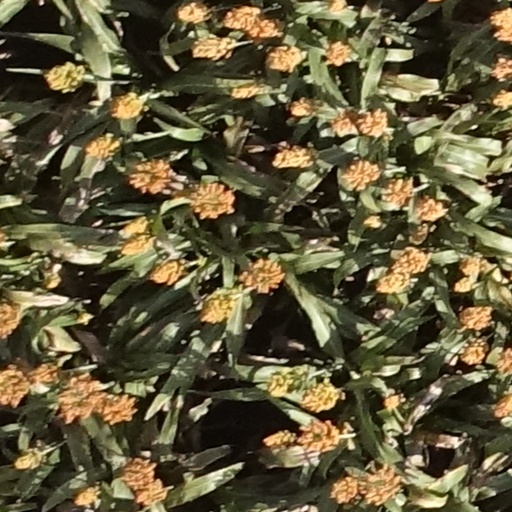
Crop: sorghum